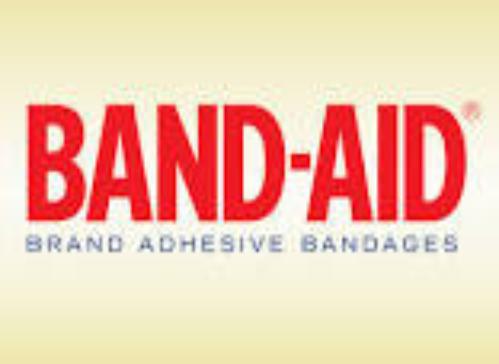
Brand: band-aid
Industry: Medical